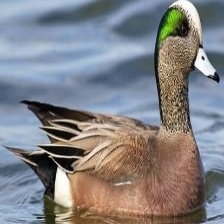
Species: AMERICAN WIGEON
Scientific name: MARECA AMERICANA
ImageNet parent category: drake